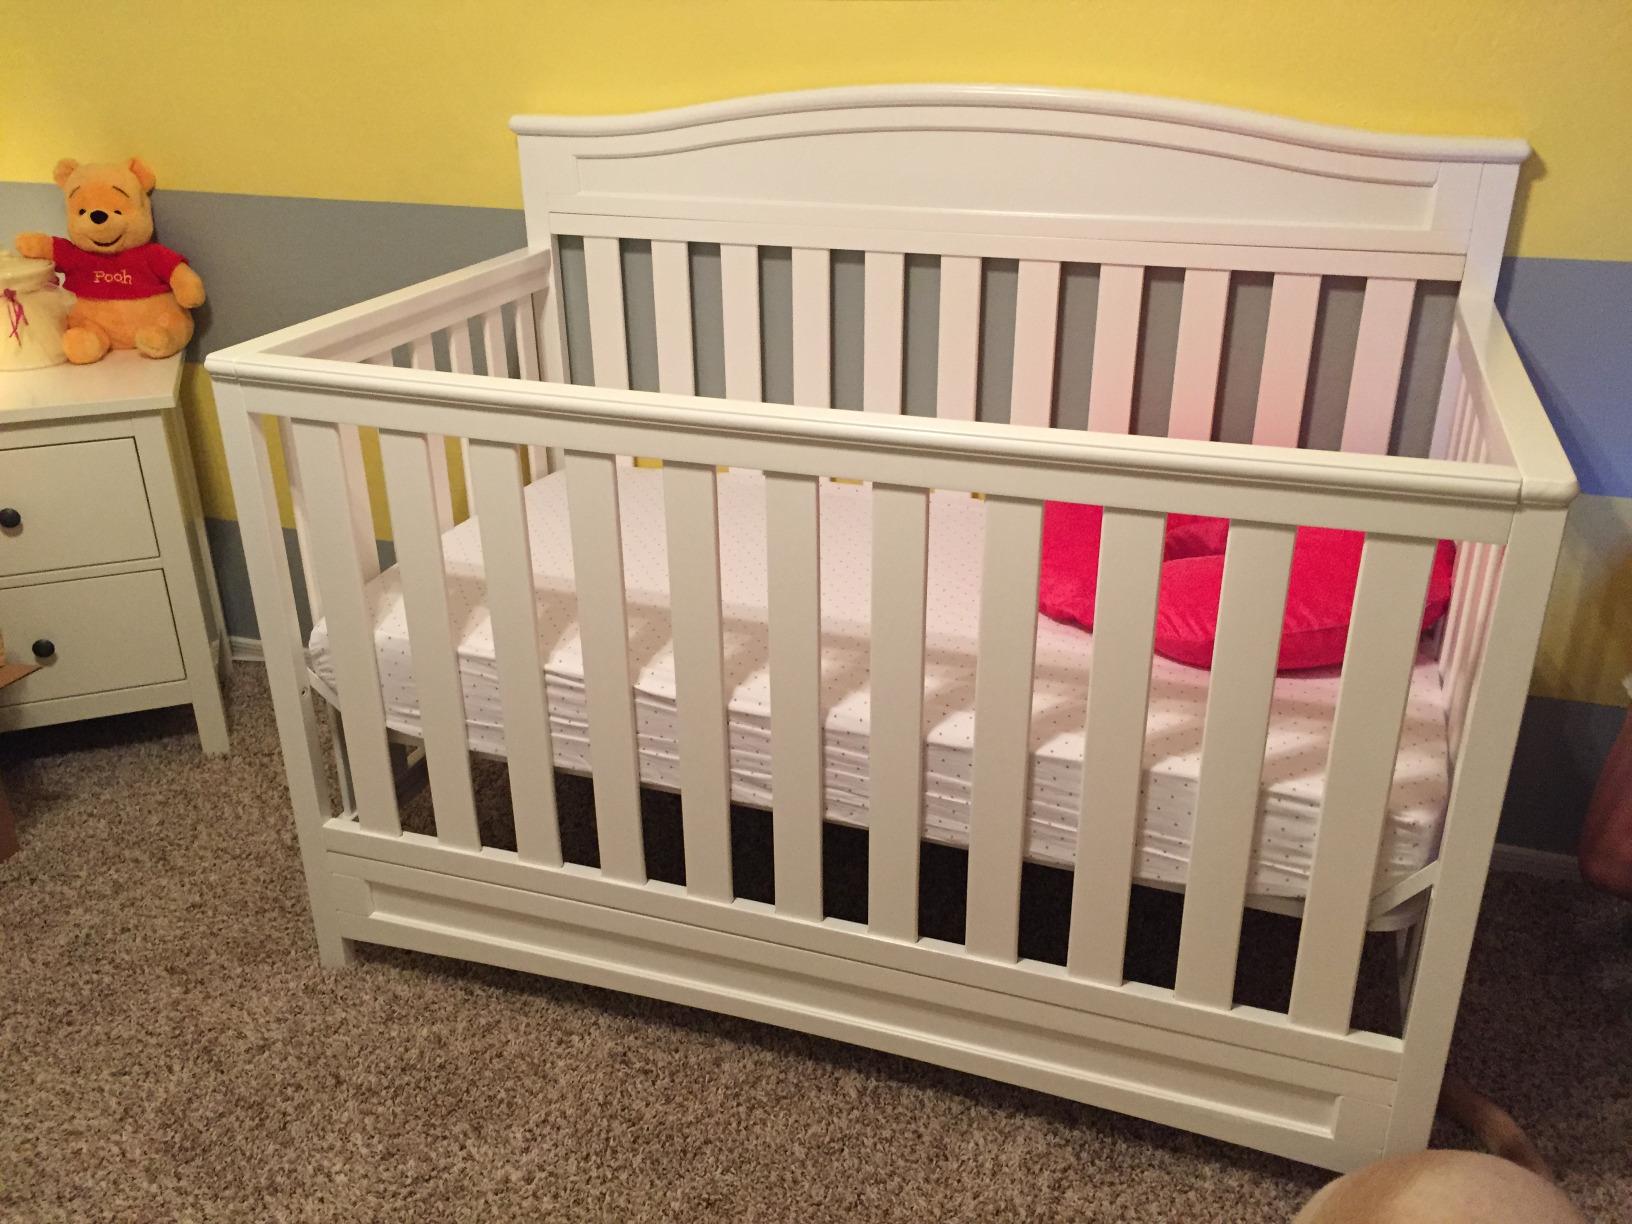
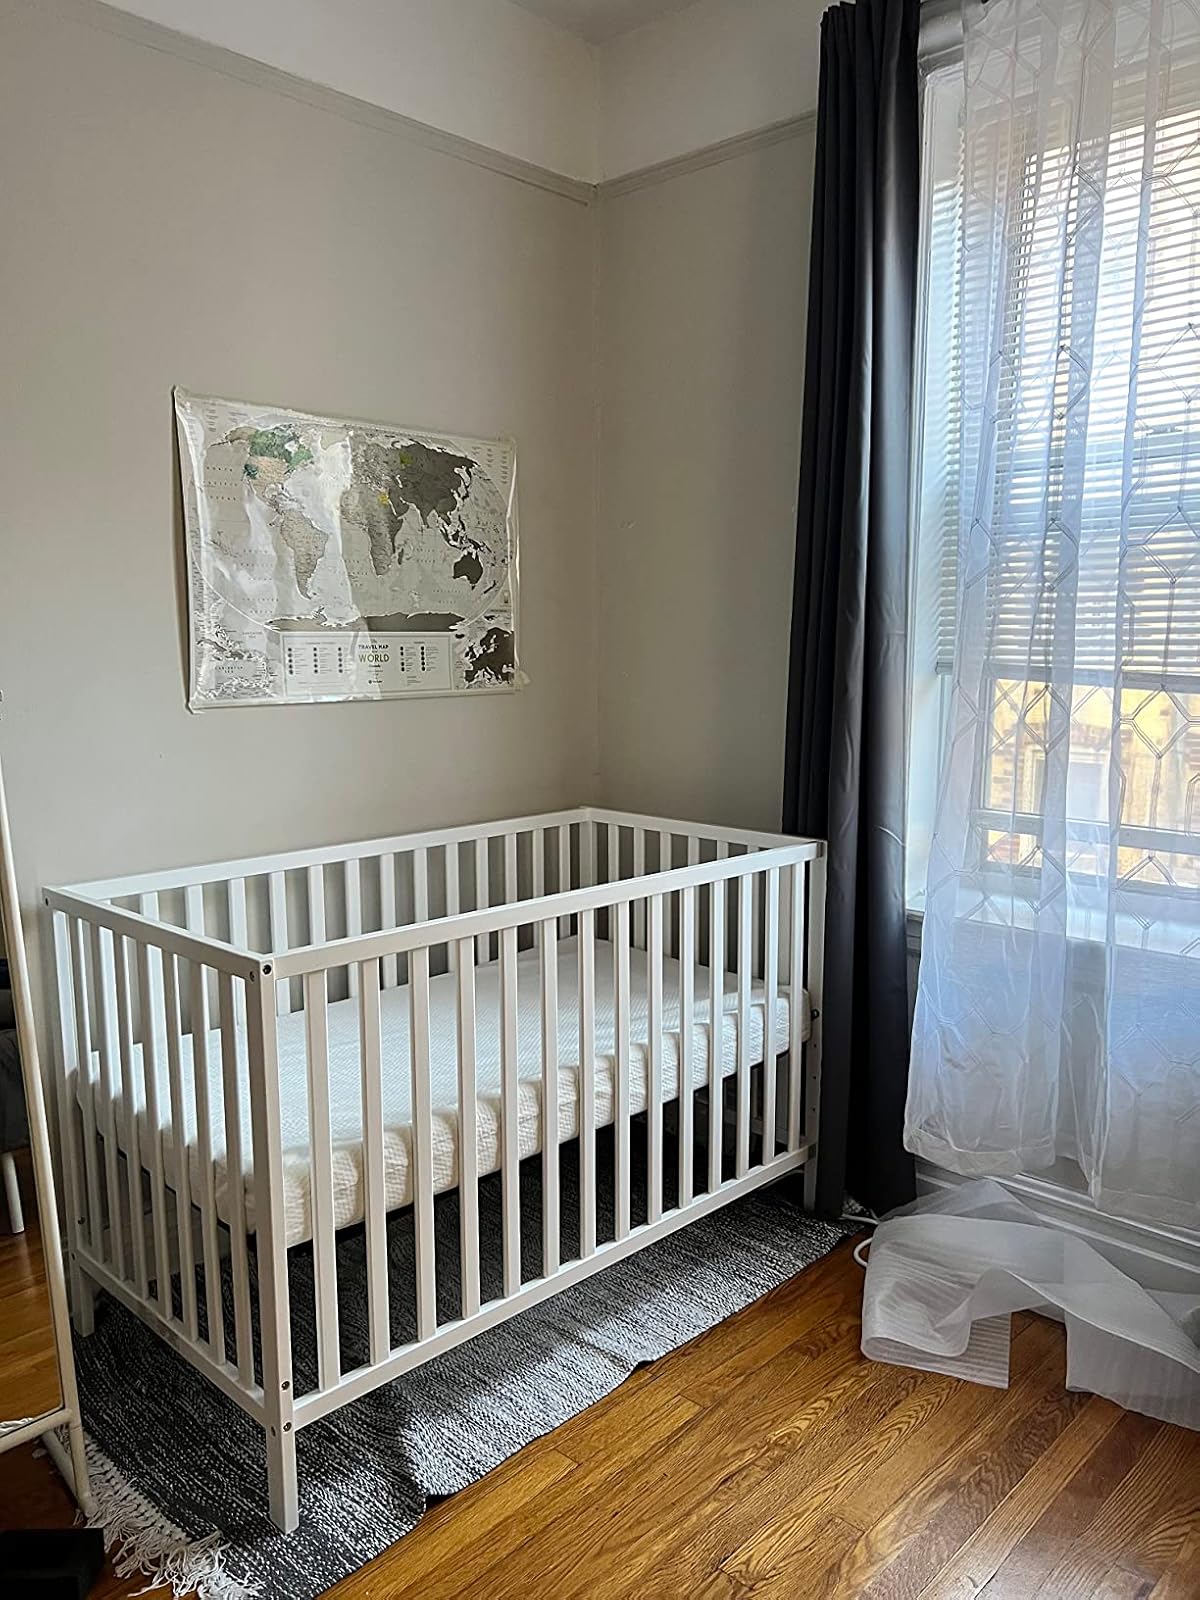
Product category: products_crib
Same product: no